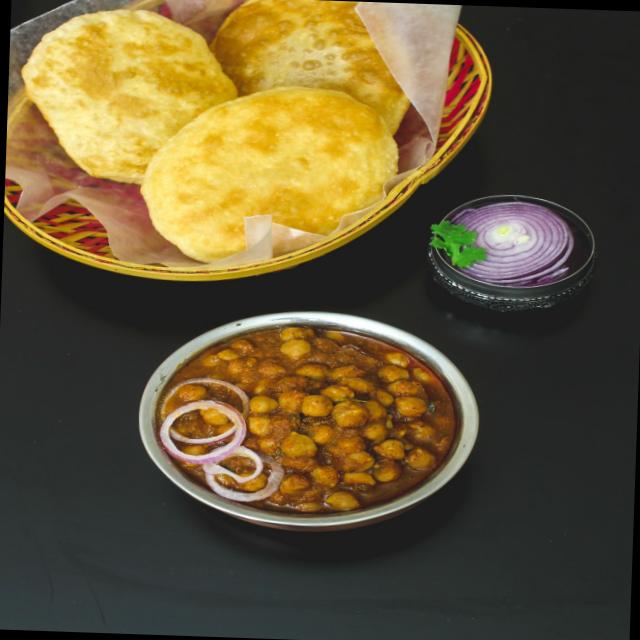
Dish: chole